Fleet Air Arm

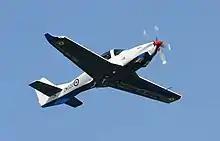
A Grob Prefect T1 turboprop used for elementary flying training

The introduction of the F-35B Lightning II saw a restoration of fixed wing, front-line operations to the FAA after the retirement of Joint Force Harrier in 2010. The Lightning Force is a joint RAF-Fleet Air Arm formation with all F-35Bs capable of operating from the Royal Navy's Queen Elizabeth-class aircraft carriers. The first Fleet Air Arm squadron to operate the F-35B is 809 Naval Air Squadron which formally stood-up in December 2023, joining other F-35B squadrons within the RAF that are formally part of No. 1 Group RAF.